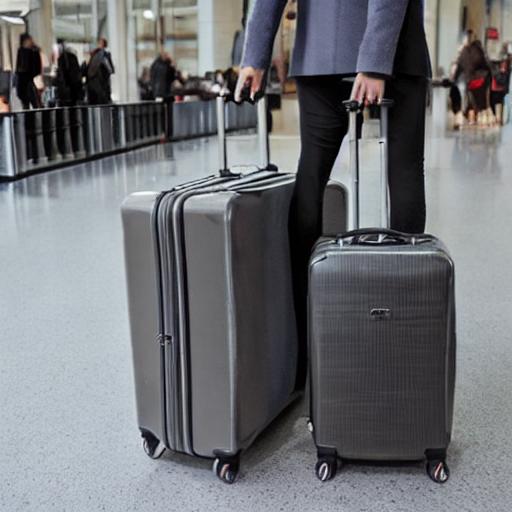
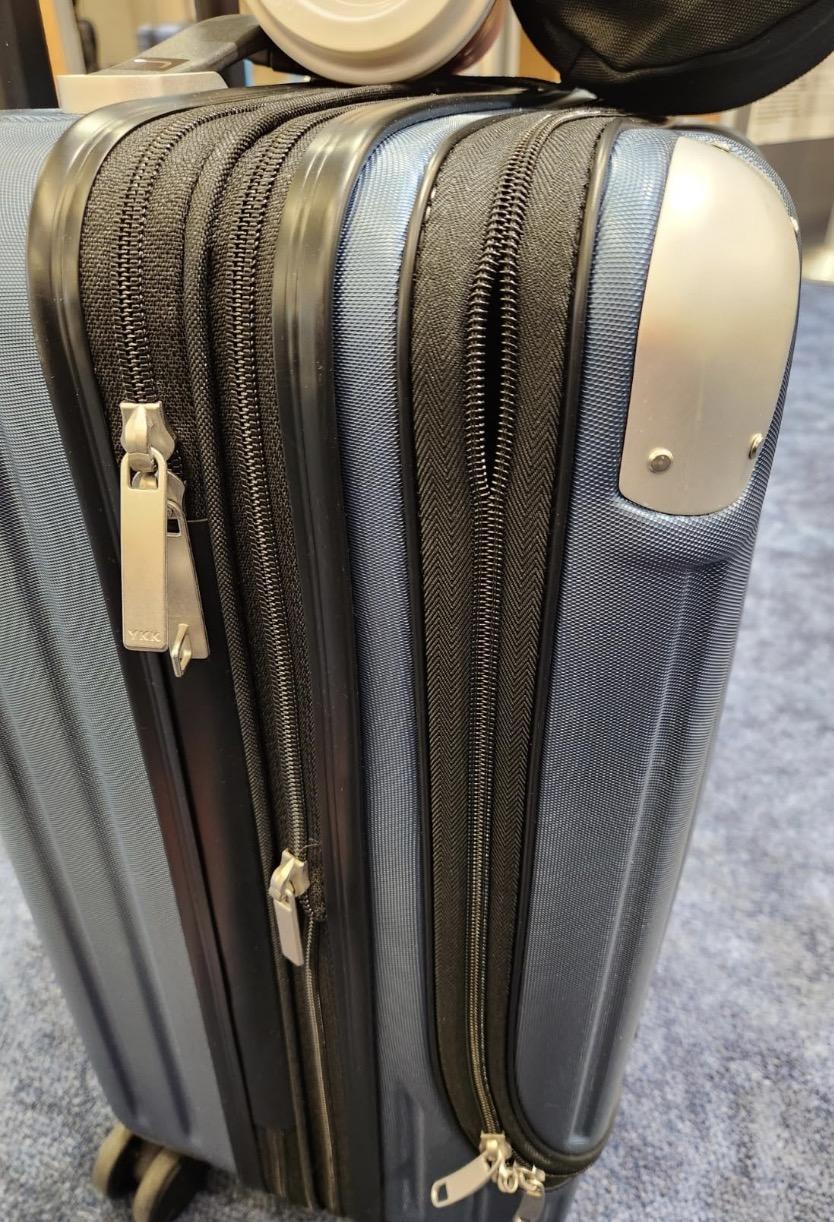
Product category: items_tea
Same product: no